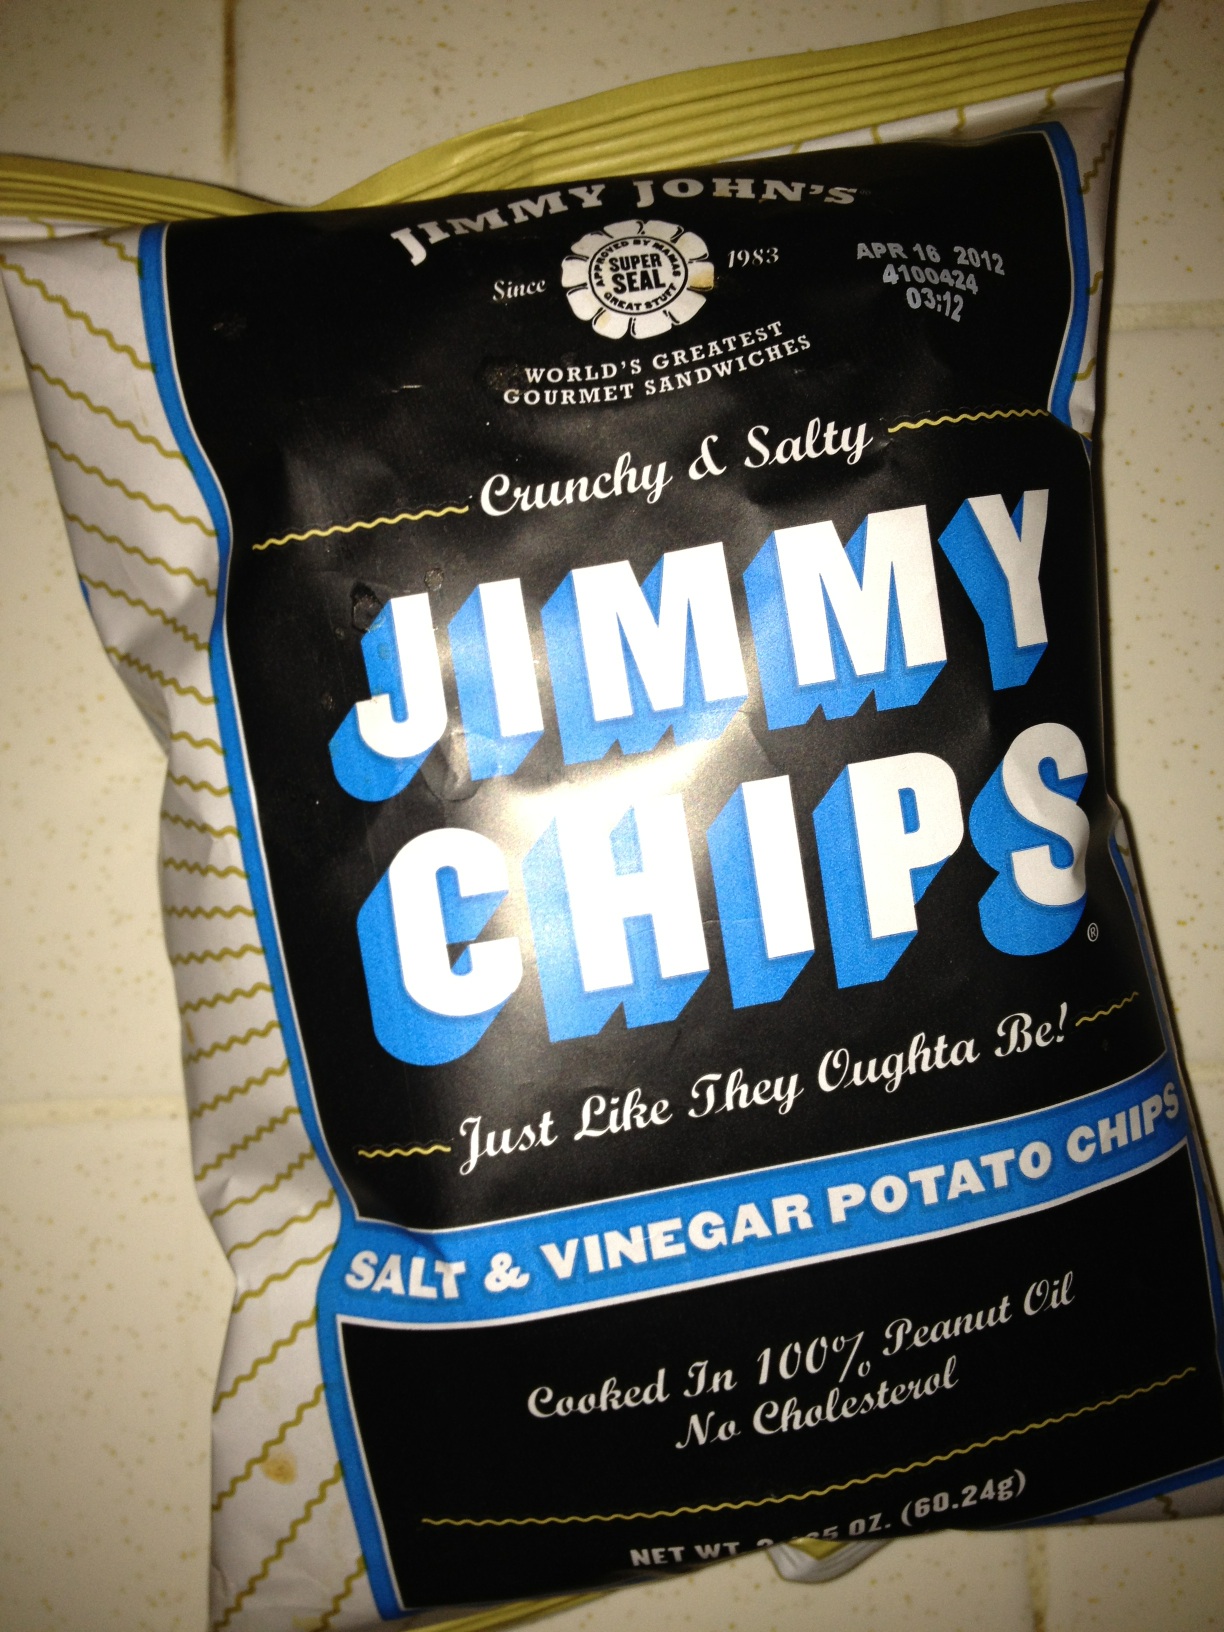Question: Are these regular potato chips, or salt and vinegar chips?
Answer: salt vinegar